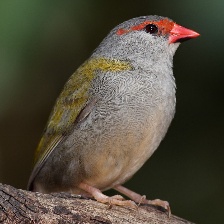
Species: RED BROWED FINCH
Scientific name: NEOCHMIA TEMPORALIS
ImageNet parent category: house_finch